Bonanza Bunny

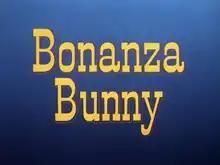

Bonanza Bunny is a 1959 Warner Bros. "Merrie Melodies" cartoon directed by Robert McKimson. The short was released on September 5, 1959, and stars Bugs Bunny. In the cartoon, Bugs faces off with the French-Canadian claim jumper Blacque Jacque Shellacque during a fictionalized version of the Klondike Gold Rush.